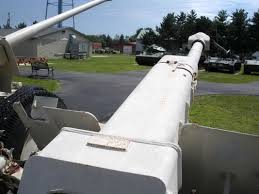
Label: Self Propelled Artillery